Double Shuffle (Canadian political episode)

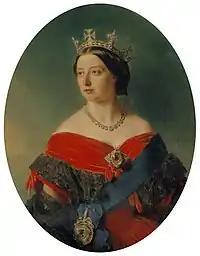
Queen Victoria, who chose Ottawa for the seat of government

The Province of Canada did not have a permanent seat of government. The "Union Act, 1840" gave the Governor General the power to determine where Parliament would sit in the Province. By 1858, Parliament had met at various times in Kingston, Montreal, Toronto and Quebec City. Ottawa had also been suggested. The location of a permanent seat of government was extremely divisive, and the Macdonald–Cartier ministry was itself badly divided on the issue. Macdonald and Cartier feared that the issue could weaken the union itself. Governor General Sir Edmund Walker Head was similarly concerned that the issue had to be resolved if the province were to remain united.